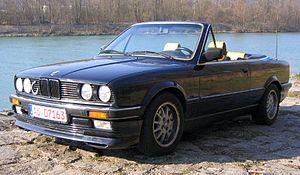
Un youngtimer est un type d’automobile de pré-collection dont l’âge se situe entre 20 et 30 ans et de toutes motorisations, trop récent pour être accepté comme « de collection » par la FIVA, et dont l’acceptation fait débat parmi les propriétaires de véhicules plus anciens.